Davud Agha

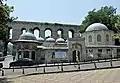
The Gazanfer Agha complex (built before 1599), one of Davud's later works

Davud Agha was probably recruited through the "devshirme" system circa 1562 and from there followed a typical path into the Ottoman bureaucracy, studying architecture under the master architect Sinan. He probably participated as a military engineer in the Ottoman campaign against the Safavids in 1583. He was a protegé of the Chief Black Eunuch, Mehmed Agha or Mehmet bin Abdurrahman. Under the latter's supervision, he may have been responsible for a late expansion of the Atik Valide Mosque in Üsküdar (previously designed by Sinan) between 1584 and 1586. The earliest work clearly attributed to him was in the Topkapı Palace in 1585, where he constructed the sultan's bath and most likely the adjacent Imperial Hall ("Hünkâr Sofası"). Other early works attributed to him, while Sinan was still the chief architect, are the mosque of Kızlarağa Mehmet at Çarşamba (circa 1585) and the Mehmed Agha Mosque and Mehmed Agha Hamam (1585) in Istanbul. At the time of Sinan's death, he was a senior official in the imperial department of architects and served as the Master of the Waterways, the second-highest position in the department.